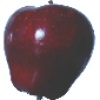
Label: Apple Red Delicious 1